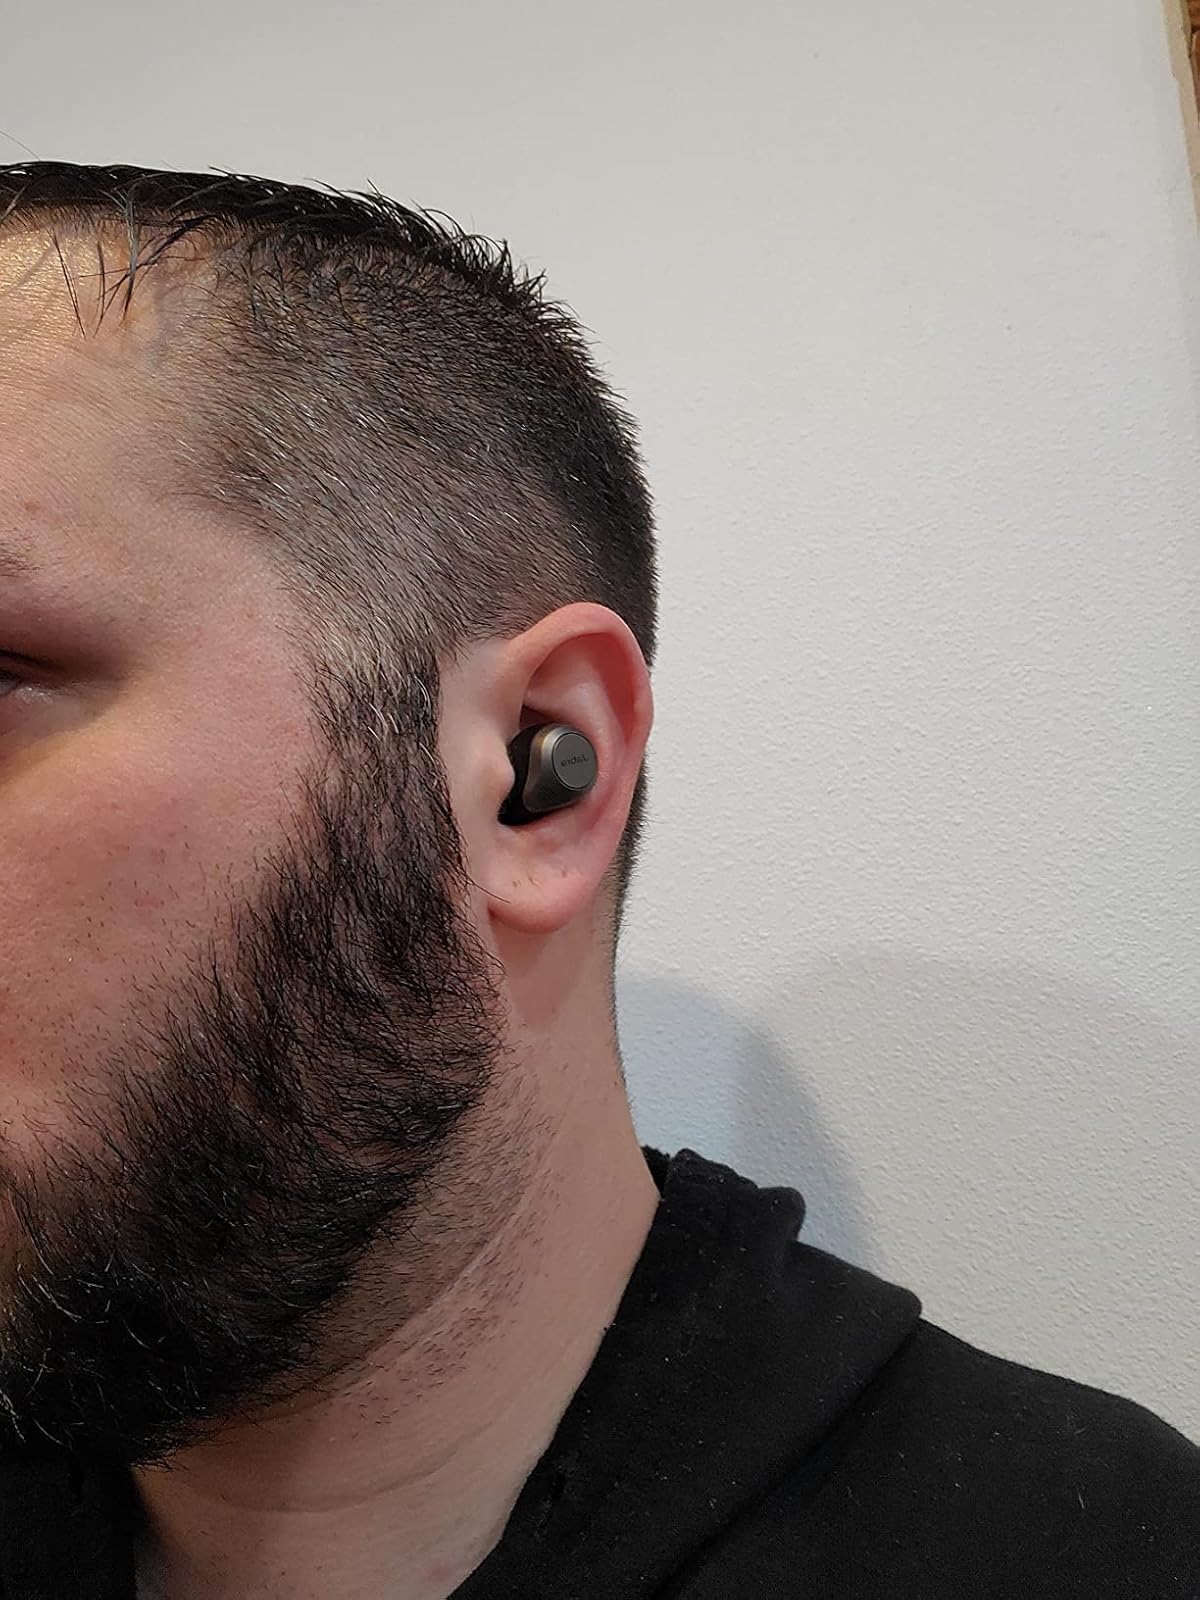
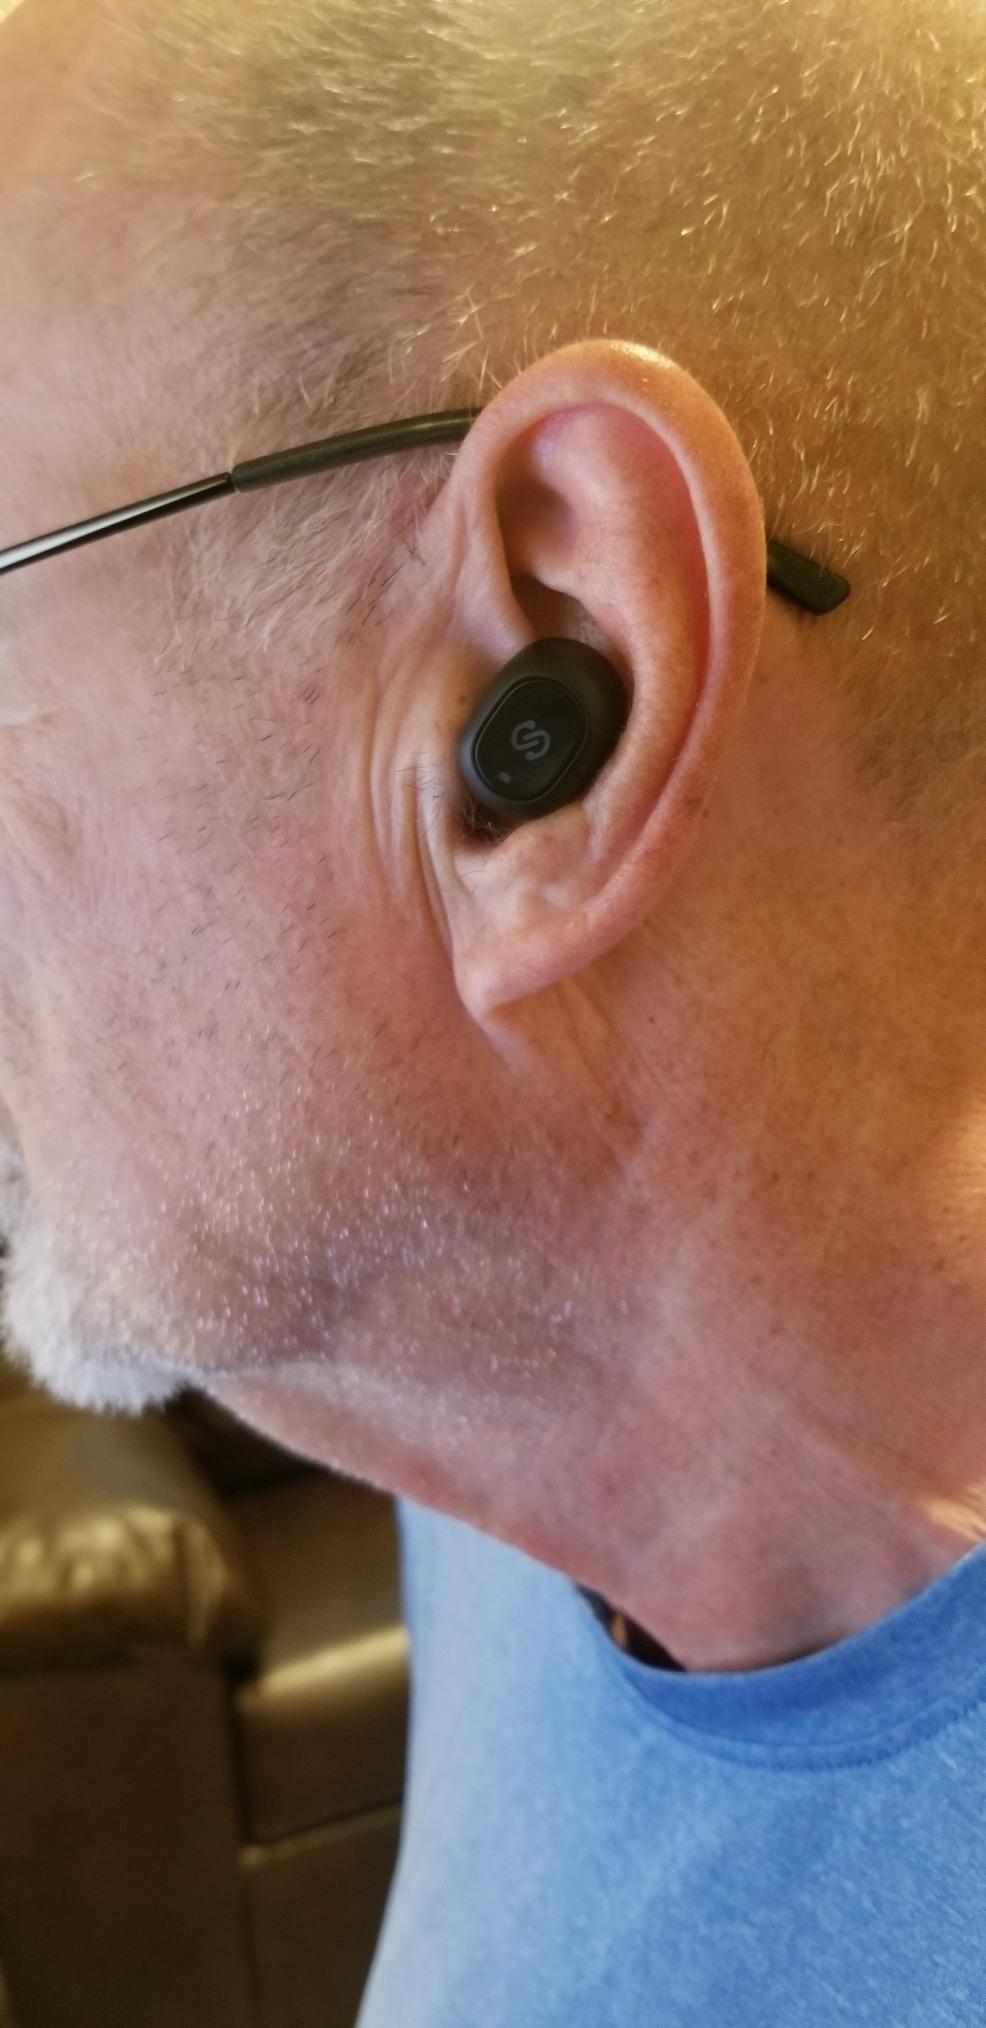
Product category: earbuds
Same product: no